Be-Bop High School

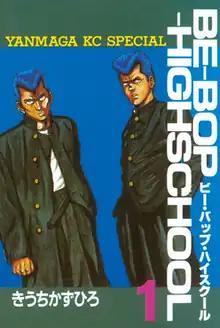
First volume cover, featuring Toru Nakama (left) and Hiroshi Kato (right)

is a Japanese manga series written and illustrated by Kazuhiro Kiuchi. It was serialized in Kodansha's manga magazine "Weekly Young Magazine" from 1983 to 2003, with its chapters collected in 48 volumes. It has been adapted into seven live-action films, a video game, and an original video animation (OVA) series.